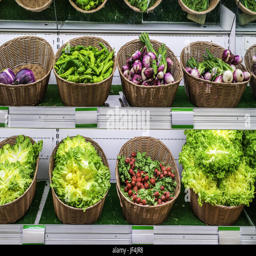
fruits and vegetables on a supermarket shelf